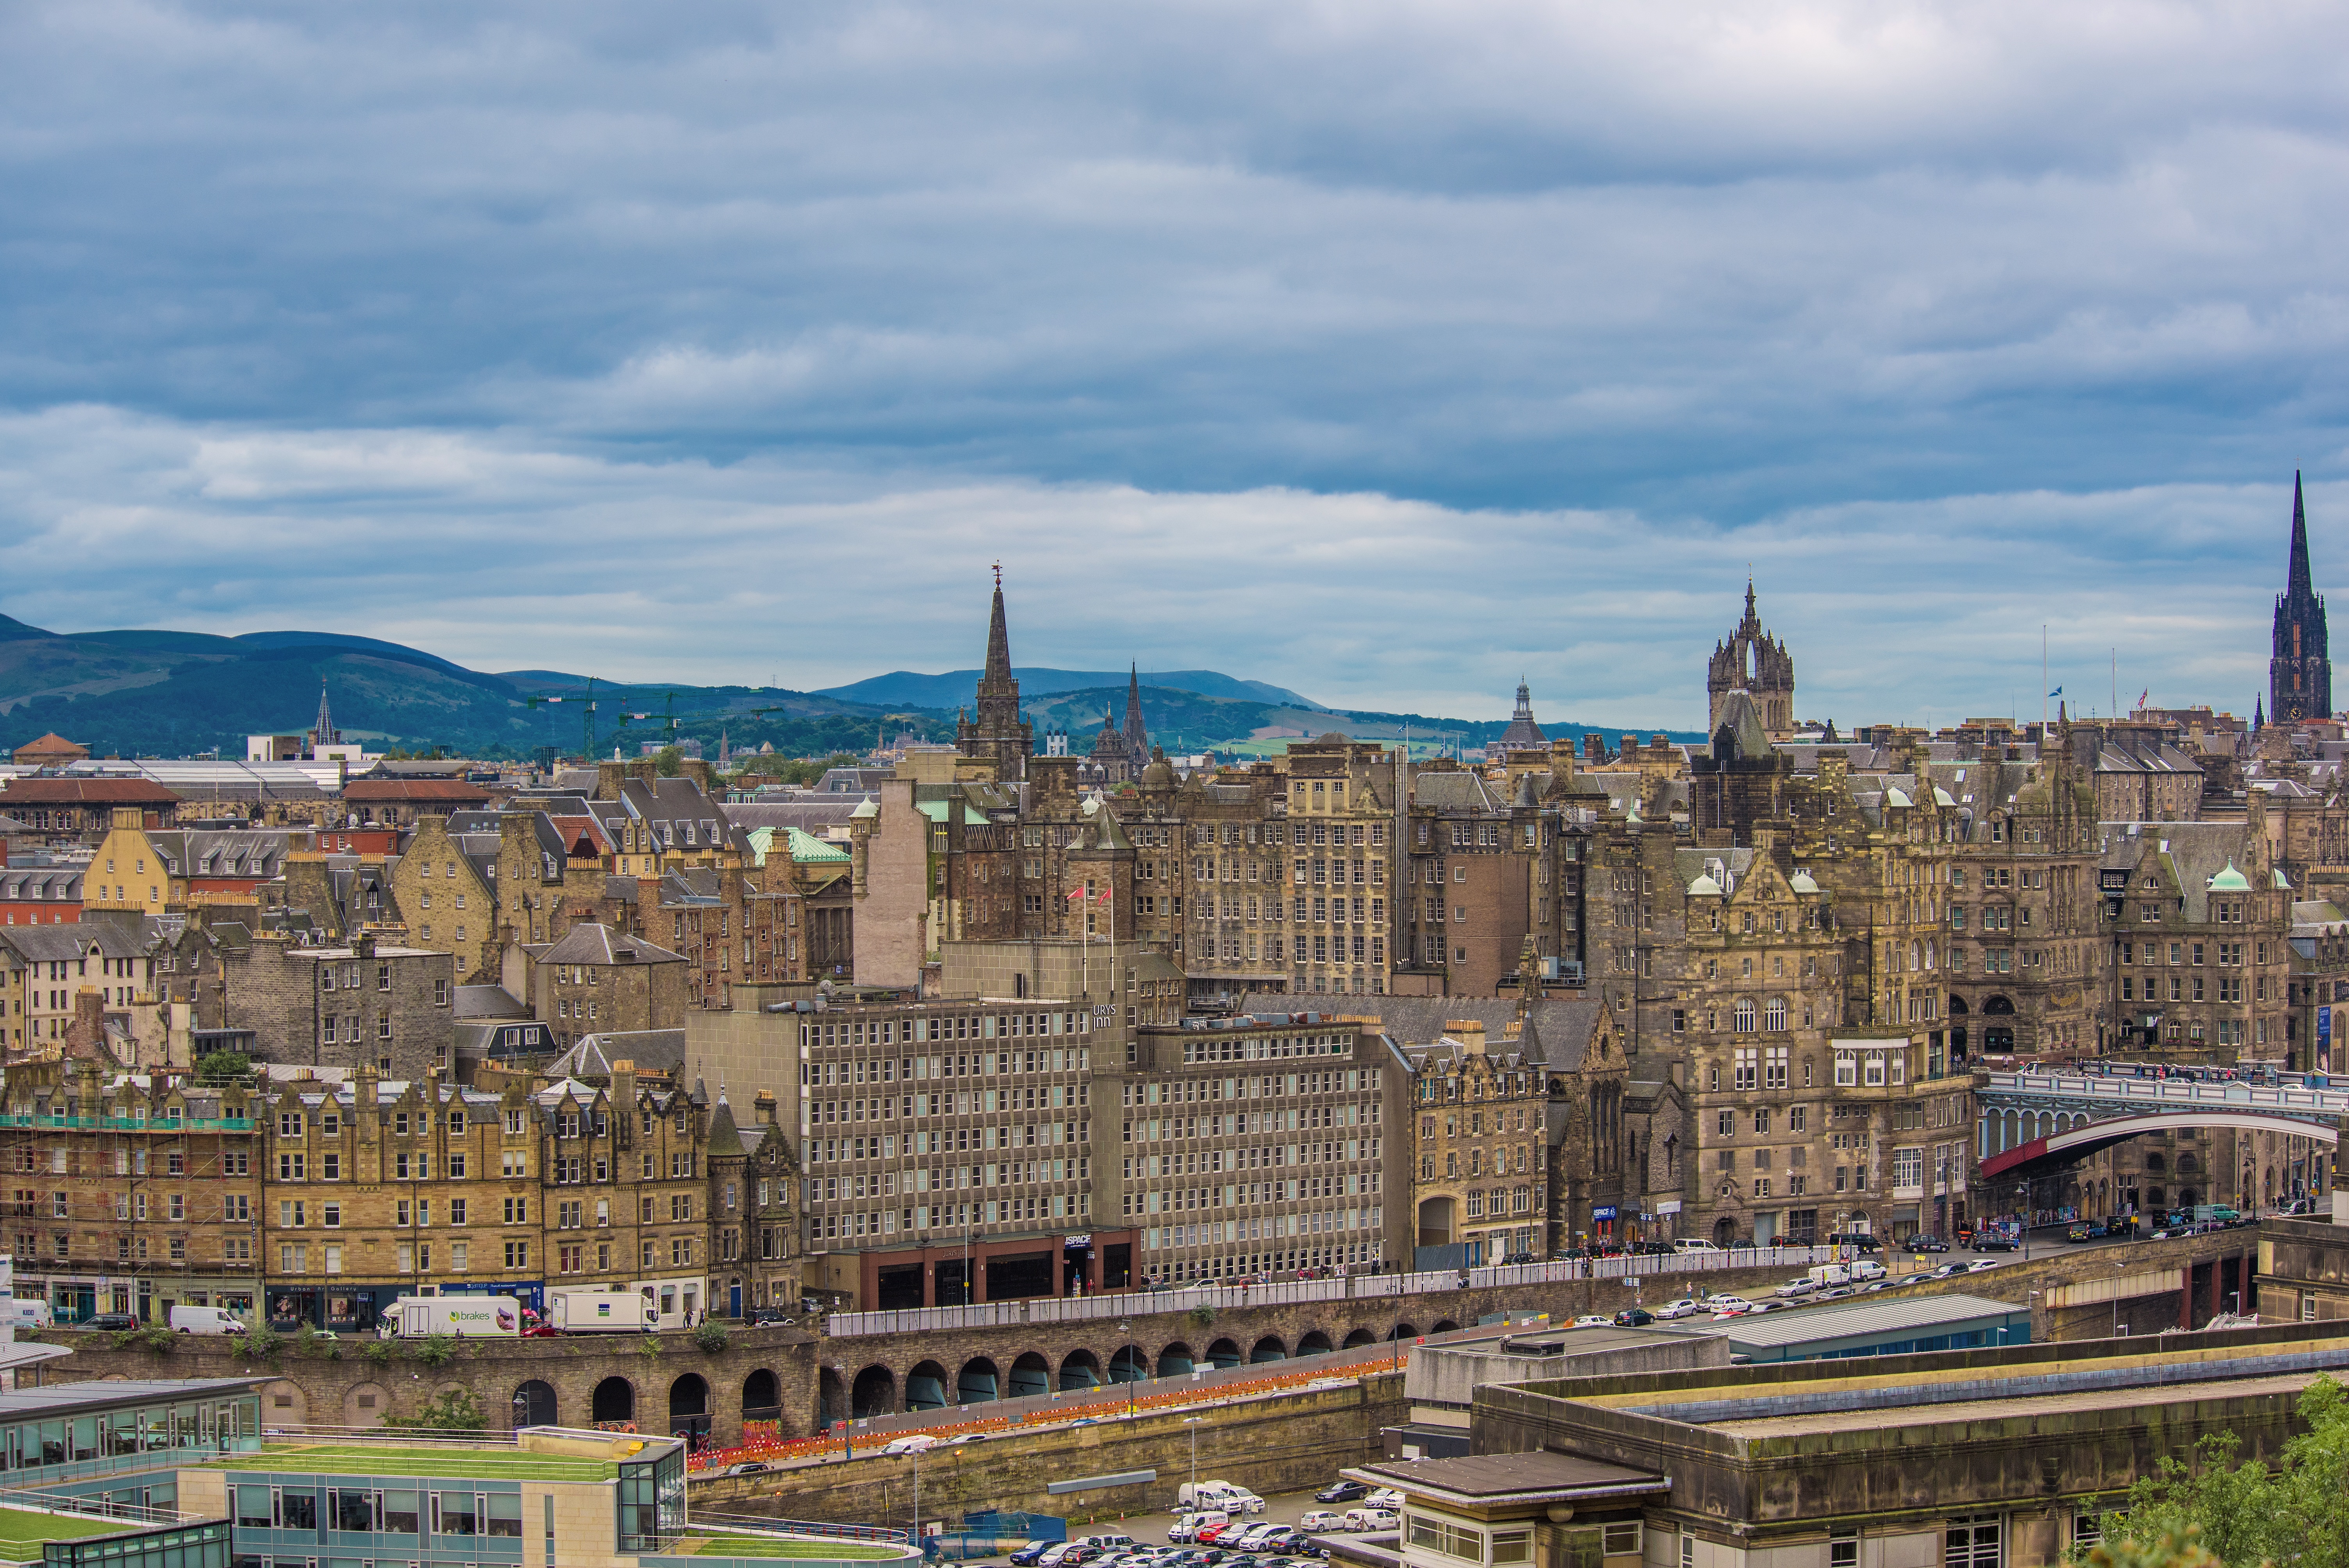
architecture, road, skyline, hill, town, view, building, old, city, monument, cityscape, panorama, downtown, plaza, landmark, tourism, places of interest, capital, picturesque, town square, historically, neighbourhood, aerial photography, urban area, human settlement, holyrood park in edinburgh, edinburgh city view